Kulei

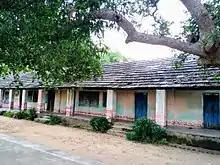
UP School Kulei1

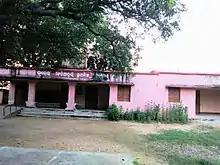
UP School Kulei2

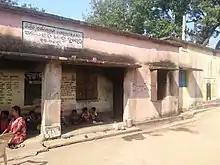
Anganwadi Center Kulei

There is primary school, Upper primary school and High school available in the village. Anganwadi education for kids is also running by state govt. For college education students are dependent near by cities.